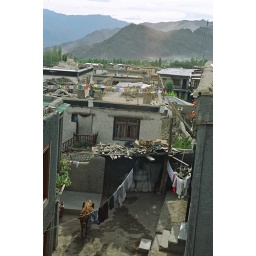
view from bedroom window in leh